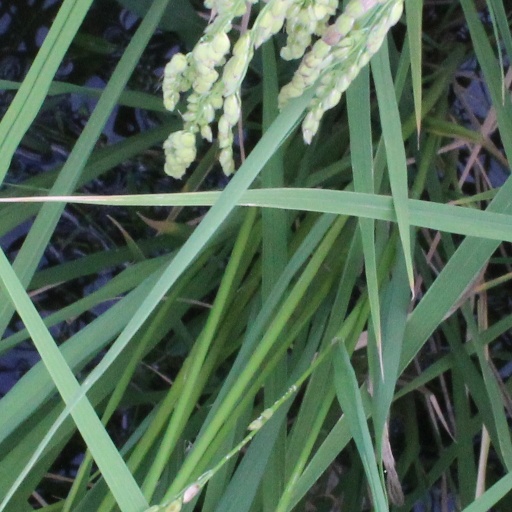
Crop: rice